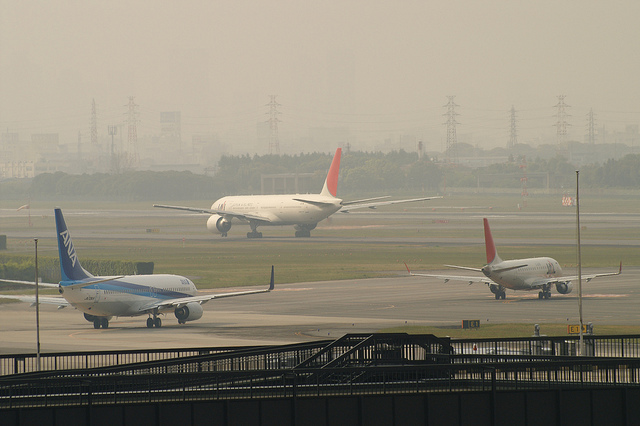
Commercial aircraft on an airfield in the fog.